Filth and Wisdom

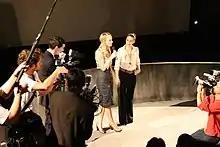
"Filth and Wisdom" premiere in Paris

"Filth and Wisdom" debuted in Berlin International Film Festival with mixed reviews. On the review aggregate website Rotten Tomatoes, it holds a 24% approval rating, based on 62 reviews with an average rating of 3.94/10. The website's critics consensus reads: ""Filth and Wisdom", while certainly ambitious, is mostly unconvincing and incoherent." "The Times" Online claimed, "Madonna has done herself proud" and "The Telegraph" described the film as "not an entirely unpromising first effort" but went on to say "Madonna would do well to hang on to her day job." Peter Bradshaw of "The Guardian" wrote, "Well, it had to happen. Madonna has been a terrible actor in many, many films and now – fiercely aspirational as ever – she has graduated to being a terrible director." Jonathan Romney of "Screen International" called the film "a good-humoured, averagely average vanity project" and "a cheap and cheerful comedy," adding that "Madonna simply cannot direct actors." "The New Yorker"s Anthony Lane panned the film, saying that "in technical terms, more professional productions than this are filmed and cut on iMovie, by ten-year-olds, a thousand times a day" and that "if the actors were paid according to their talents, they cannot have cost more than forty bucks."